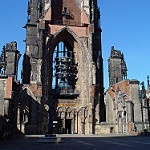
Scene: Outdoor